South African gas-electric locomotive

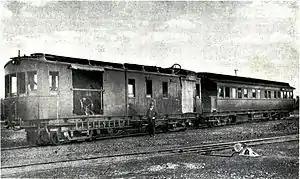
Experimental gas-electric locomotive, c. 1923

The South African Railways gas-electric locomotive of 1923 was an experimental gas-electric locomotive. The fuel, suction gas, was generated on-board the locomotive from coal.